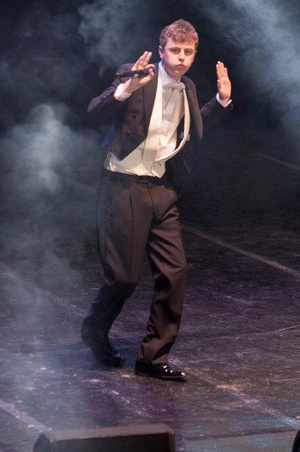
Norman sur scène au Grand Rex à Paris devant 3000 personnes.
Norman, de son nom complet Norman Thavaud, né le 14 avril 1987 à Arras, est un vidéaste Web, humoriste et acteur français.